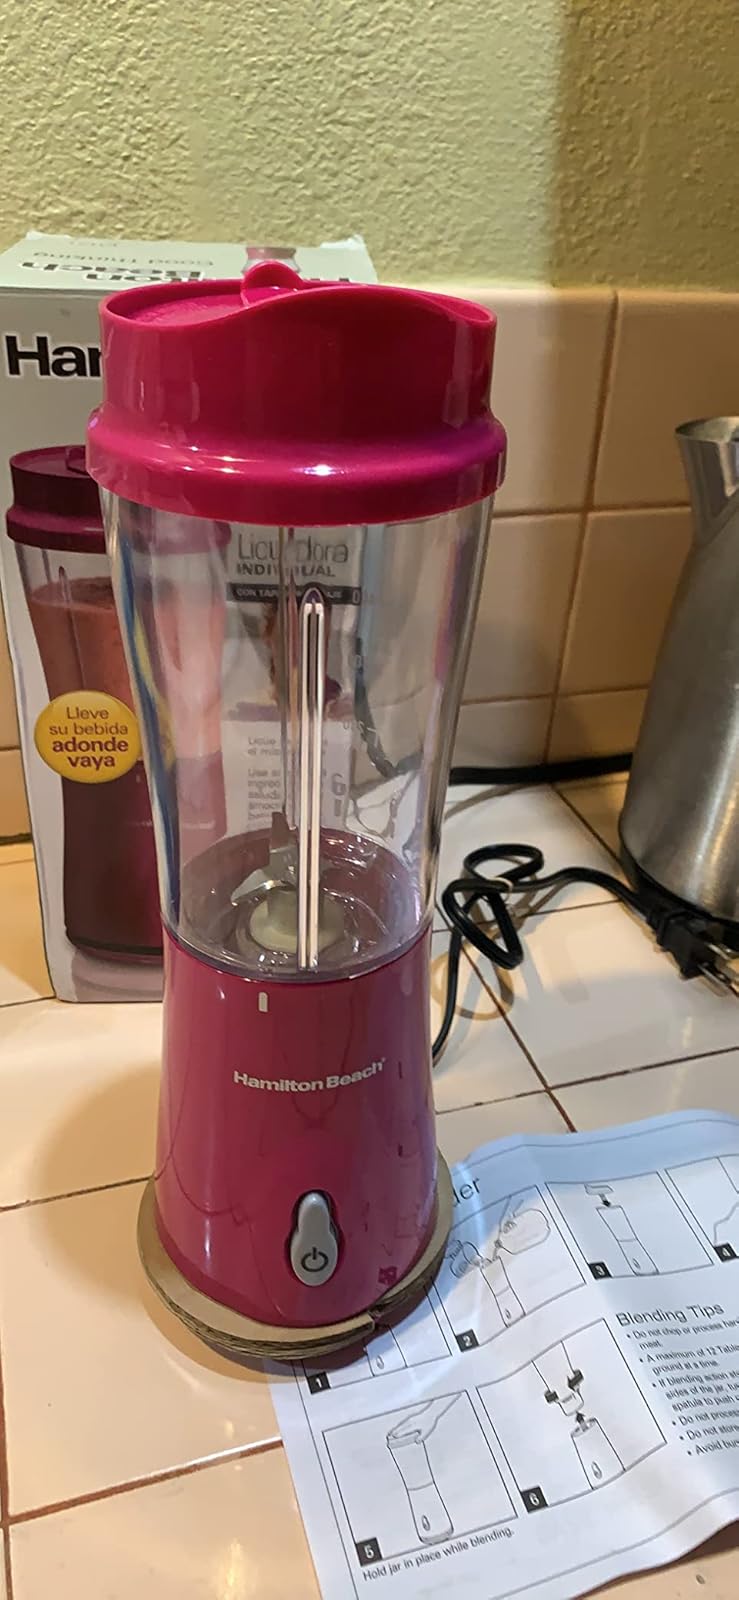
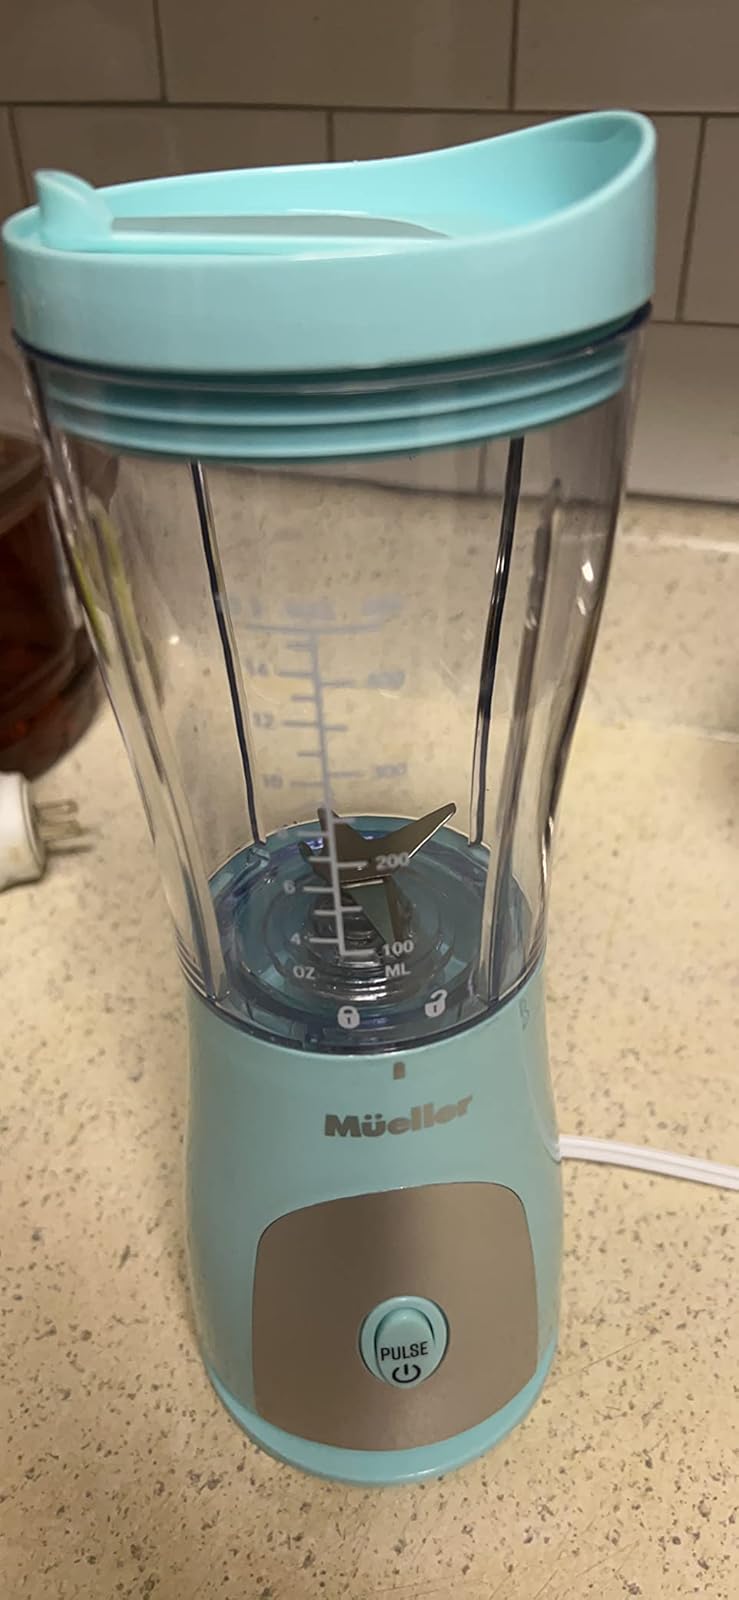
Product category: items_blender
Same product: no